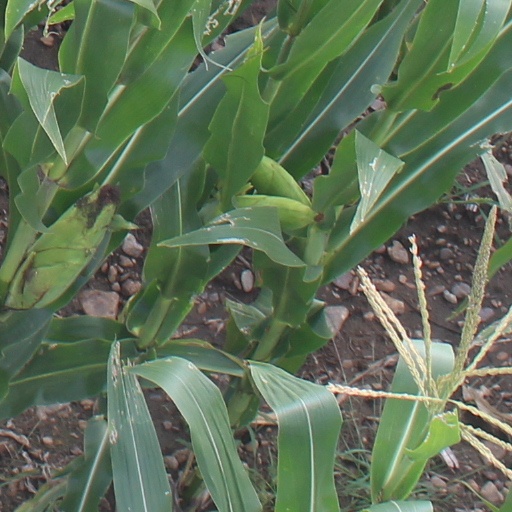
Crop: maize; corn